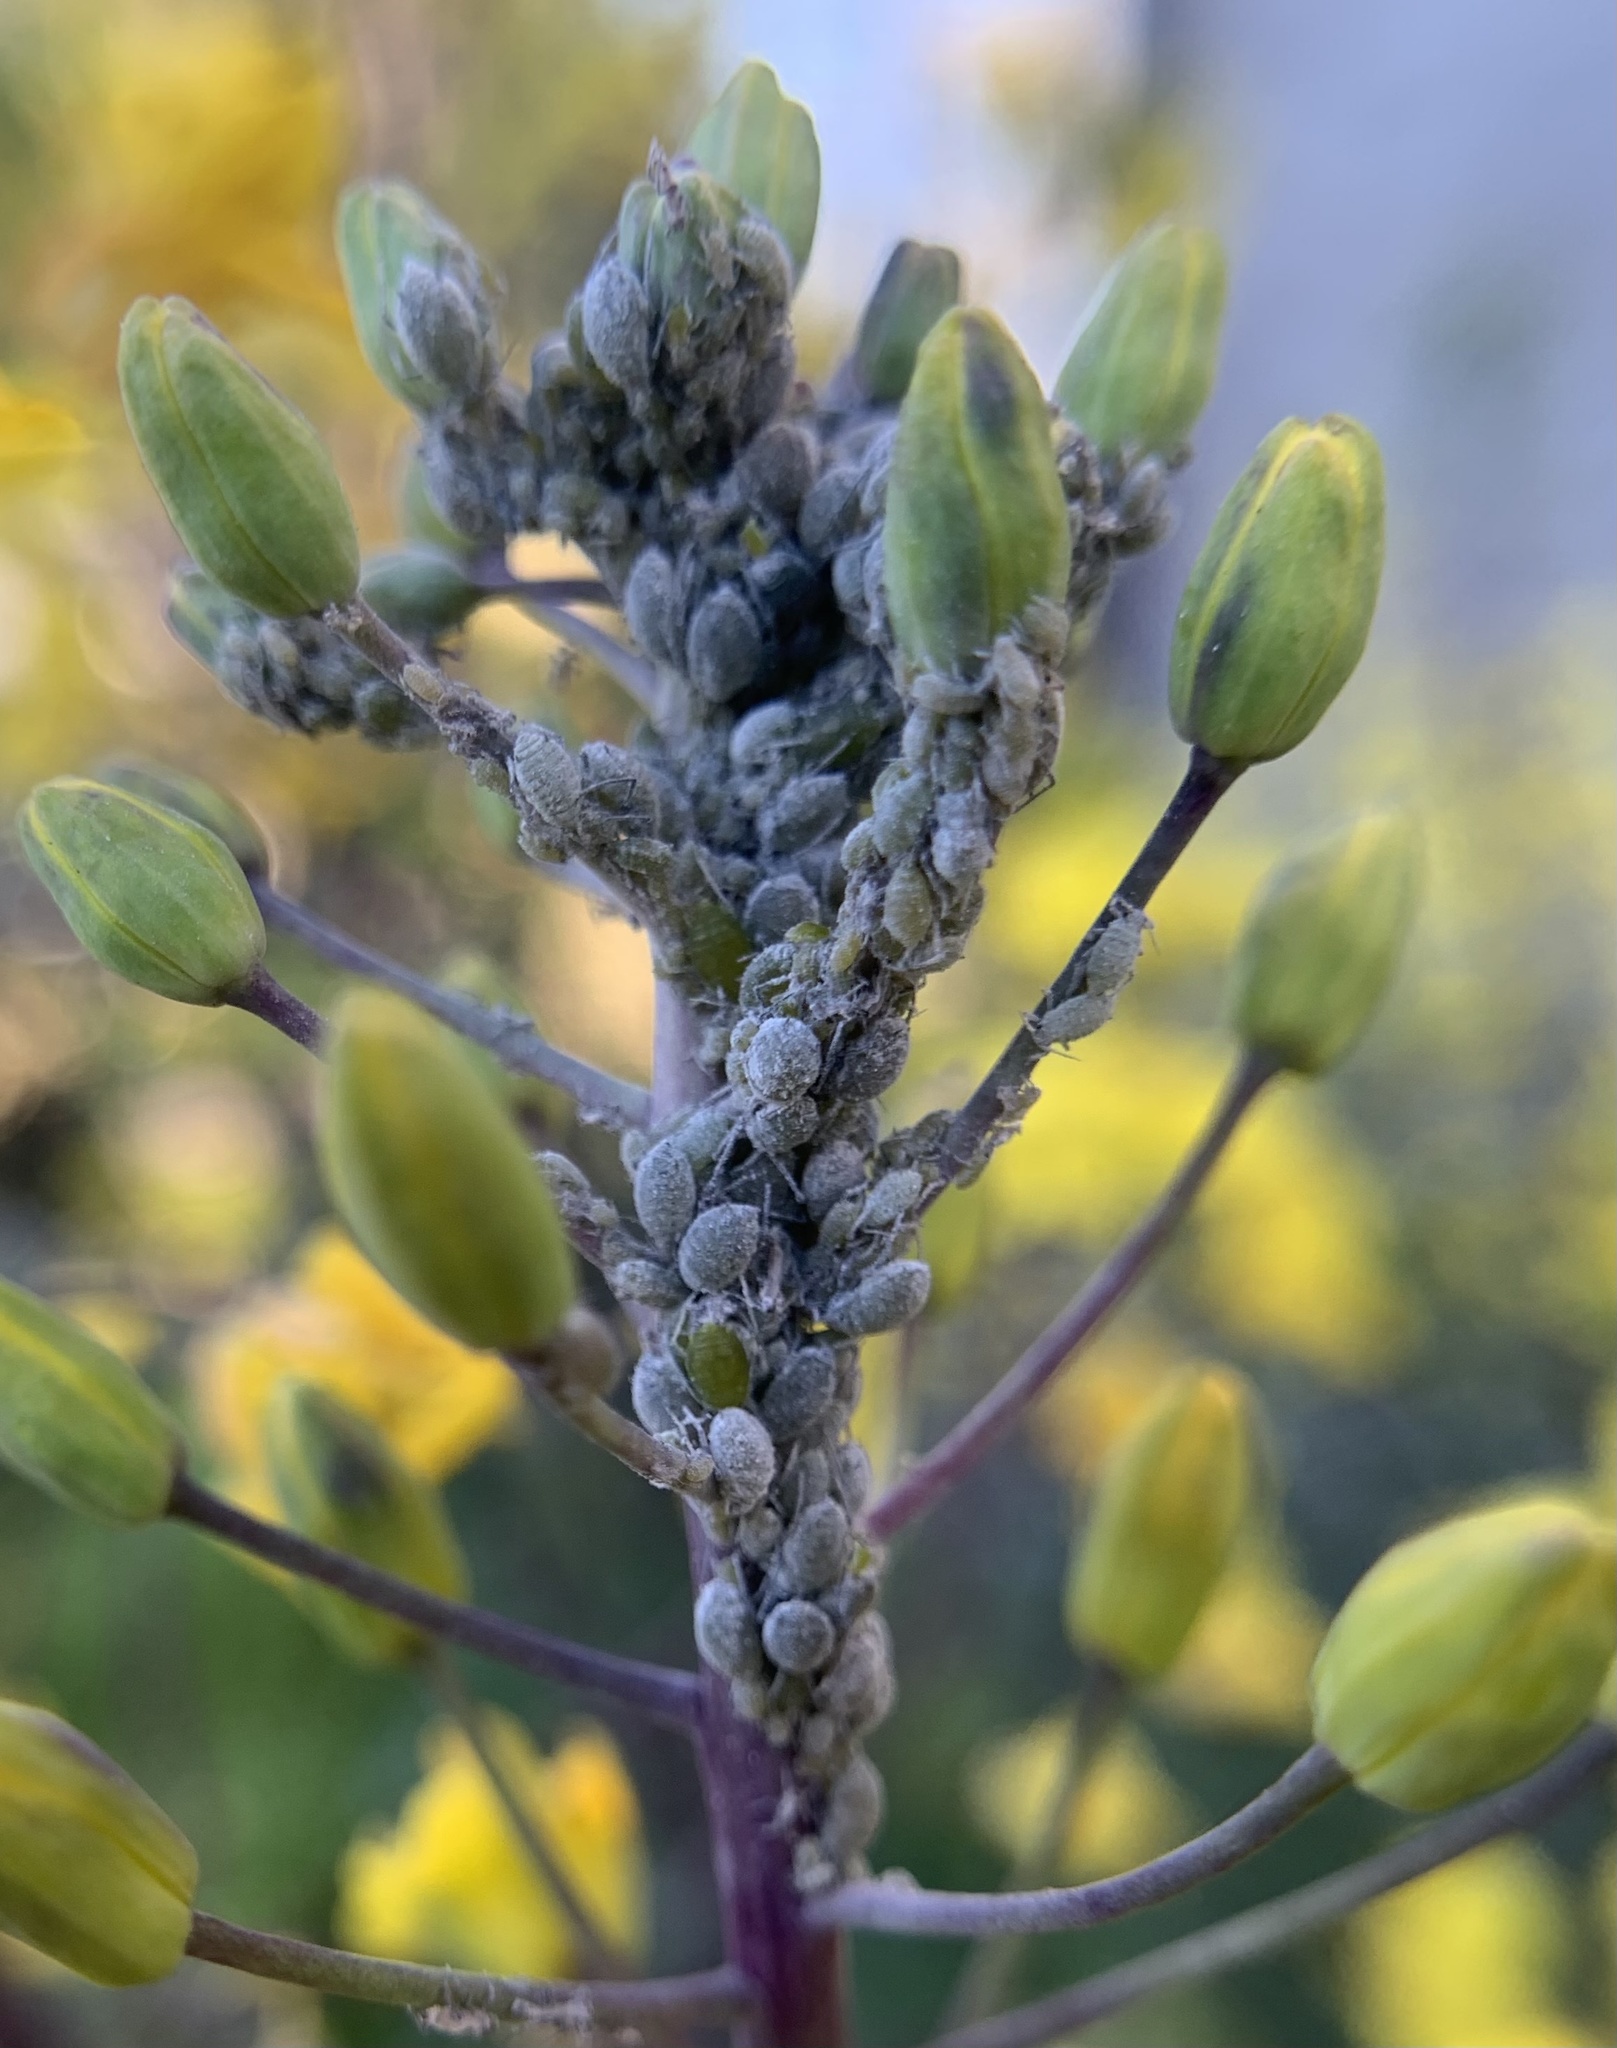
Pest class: cabbage_aphid